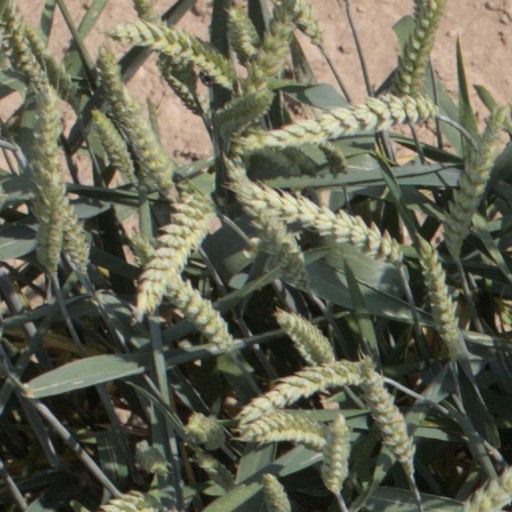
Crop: wheat